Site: brandenburg
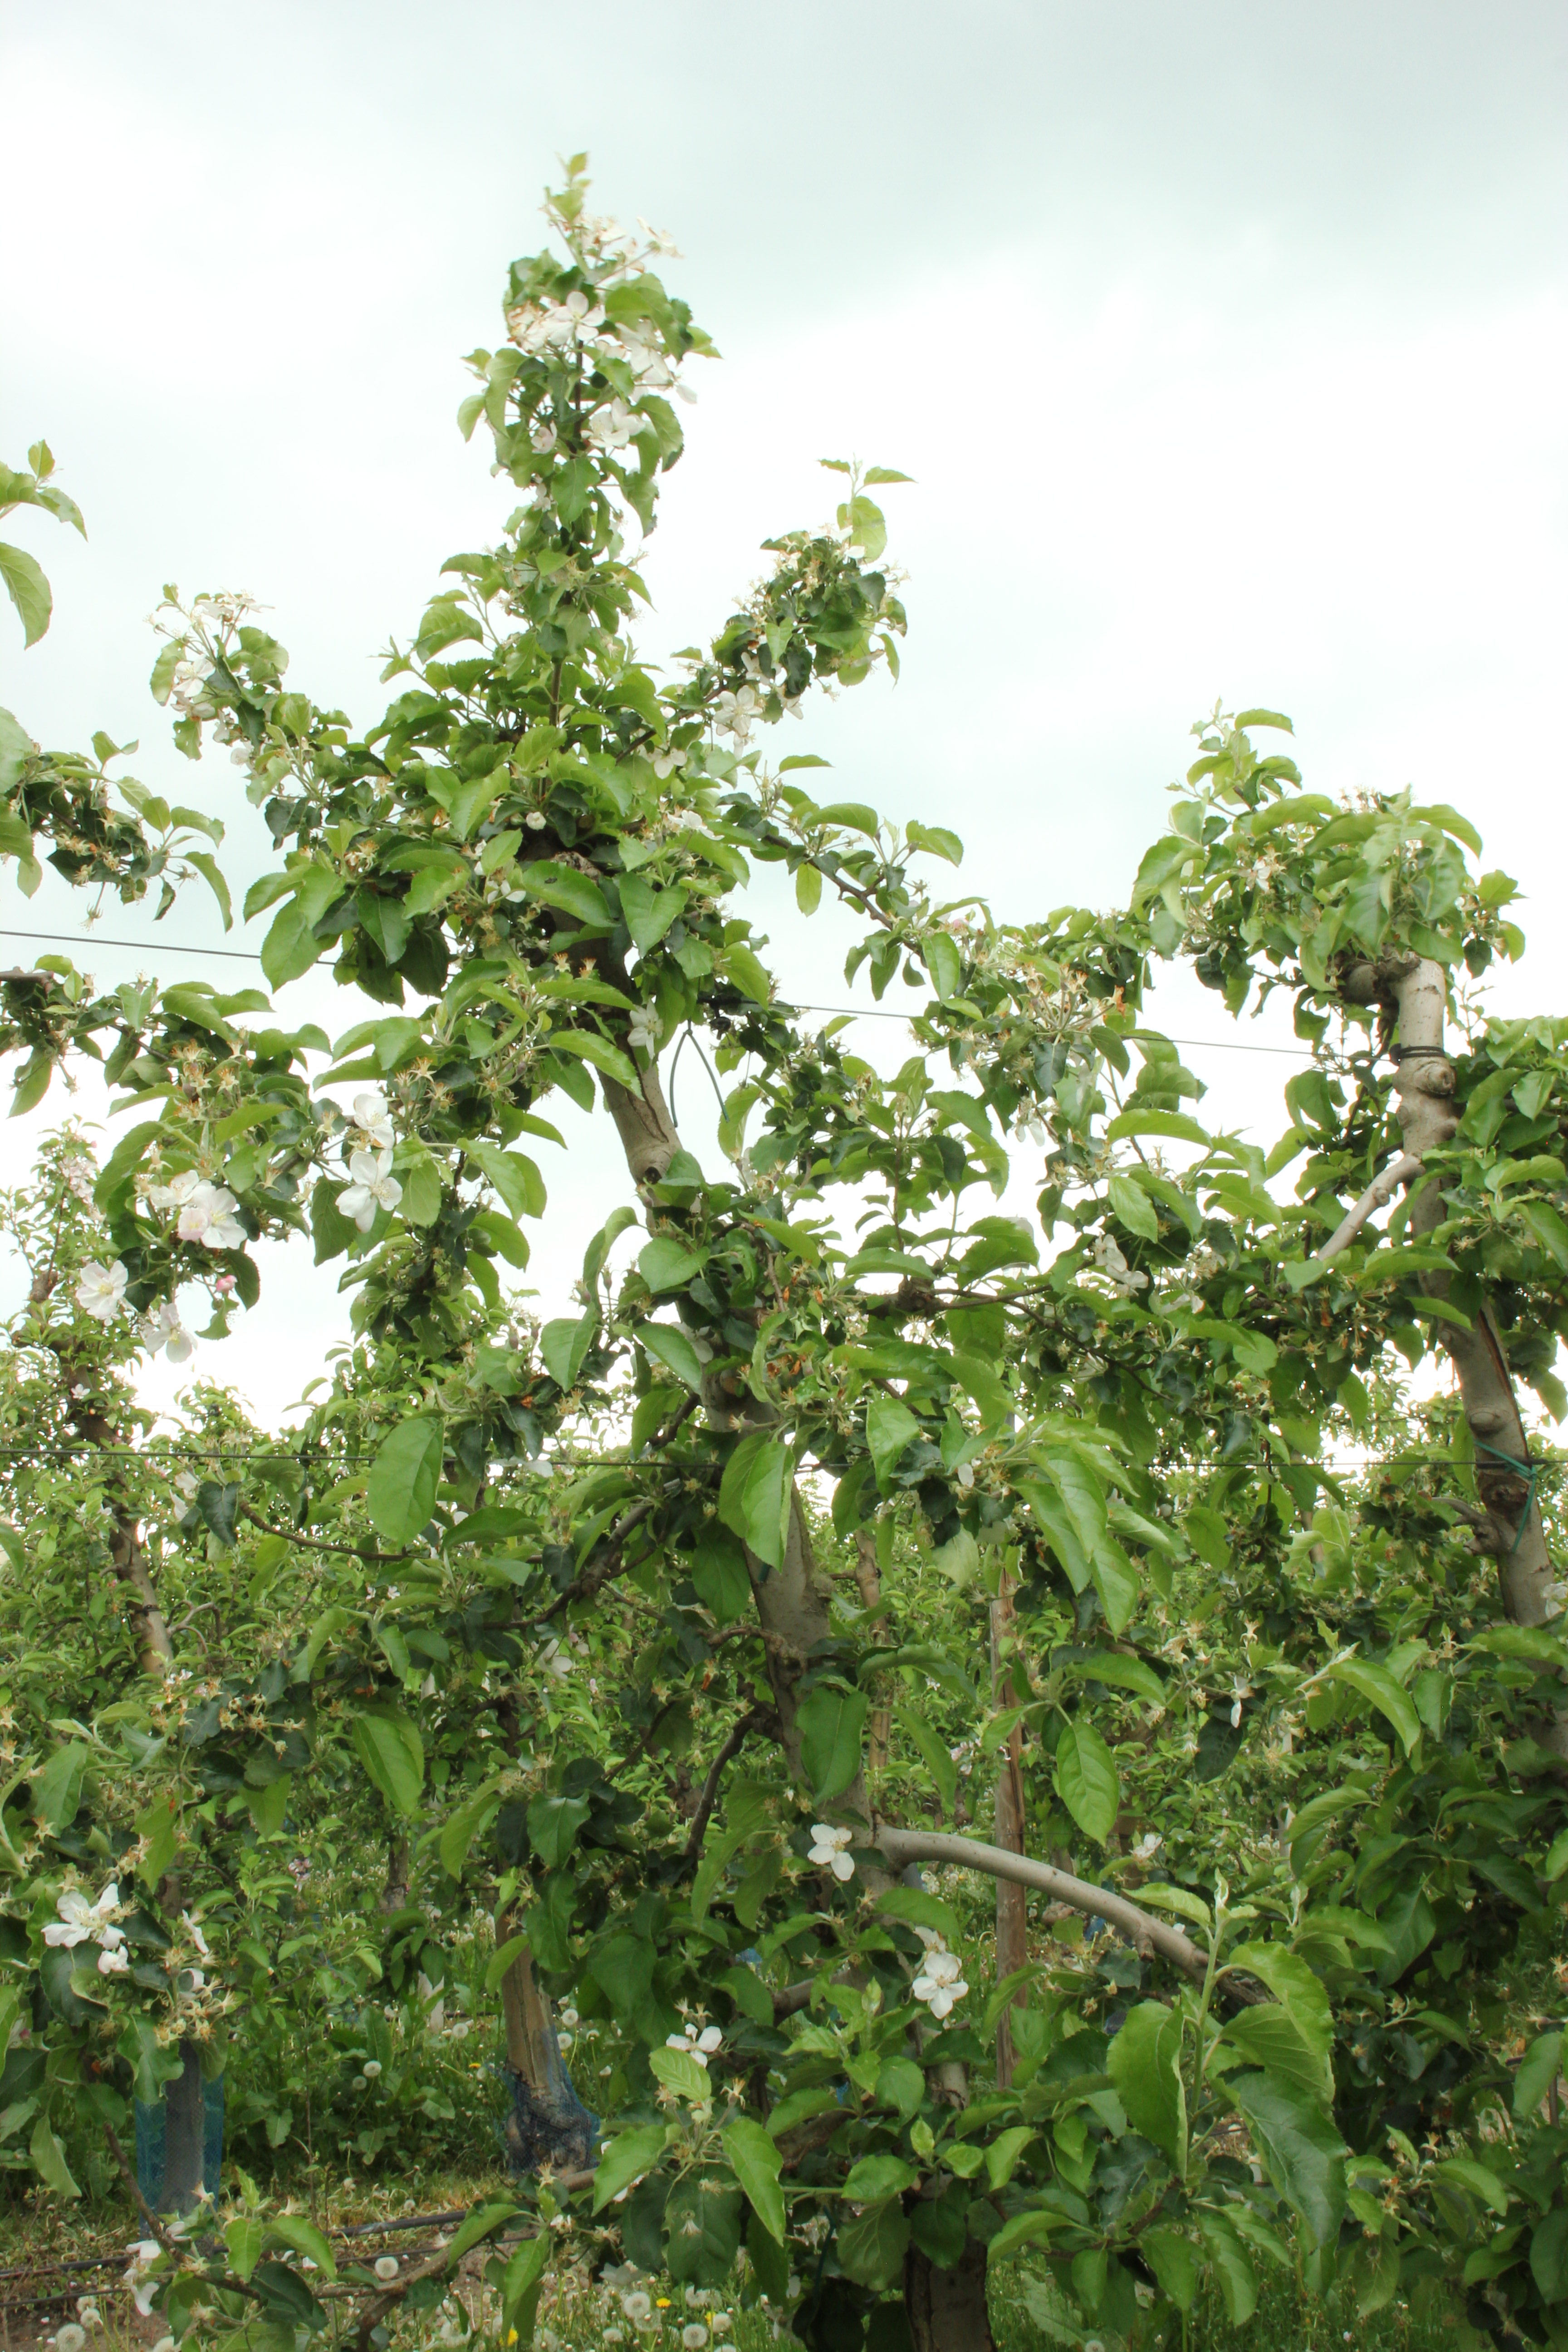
Growth stage (BBCH 67): Flowering